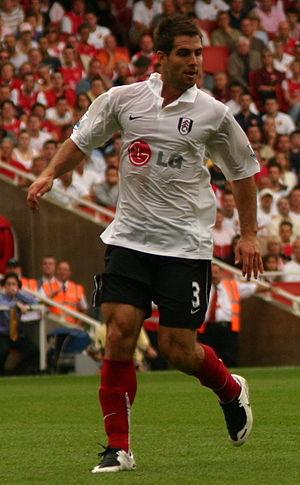
Carlos Bocanegra, né le 25 mai 1979 à Upland, est un joueur international américain de soccer. Capitaine de la sélection américaine de 2007 à 2013, il évolue durant sa carrière au poste de défenseur et participe à plus d'une centaine de rencontres sous le maillot national.